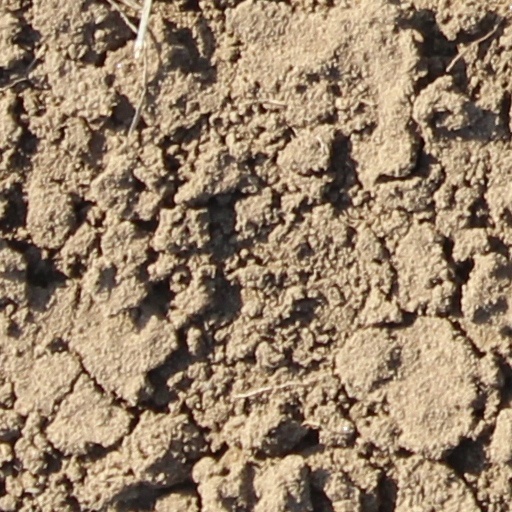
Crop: wheat